Louis XIV

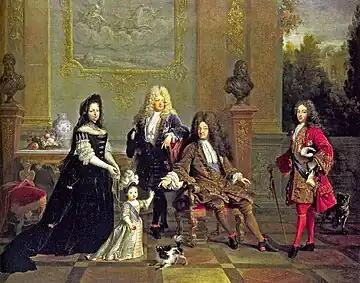
LouisXIV (seated) with his son "le Grand Dauphin" (to the left), his grandson Louis, Duke of Burgundy (to the right), his great-grandson Louis Duke of Anjou, and Madame de Ventadour, Anjou's governess, who commissioned this painting; busts of Henry IV and Louis XIII are in the background.

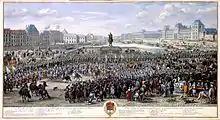
Royal procession passing the Pont-Neuf under Louis XIV

Even before war was officially declared, hostilities began with Imperial aggression in Italy. Once finally declared, the War of the Spanish Succession lasted almost until Louis's death, at great cost to him and France.